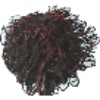
Label: Rambutan 1